Riker mount

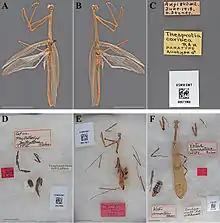
"Mantodea" displayed in Riker mounts (D, E, F)

A Riker mount is a flat container used for mounting a specimen (typically plant or insect) on cotton wool or other backing material, often with transparent glass or plastic cover as protection. It was patented by Clarence B. Riker (d. 1947), American naturalist and drug manufacturer, in 1902.